Alvis Stalwart

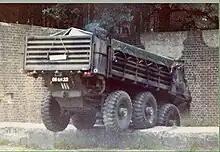
An Alvis Stalwart of the RCT at Duisburg - rocking on a concrete wall to release transmission windup

Whilst the Stalwart could be used for troop movement, it was more regularly used for carrying Packed fuel (over 300 Jerry cans), ammunition, or the Gloster SARO UBRE Unit Bulk Refuelling Equipment pack as alternatives to the five tonnes of cargo. The jet drive units in all the Mk 2 variants were much more efficient, giving a claimed 9 knots.